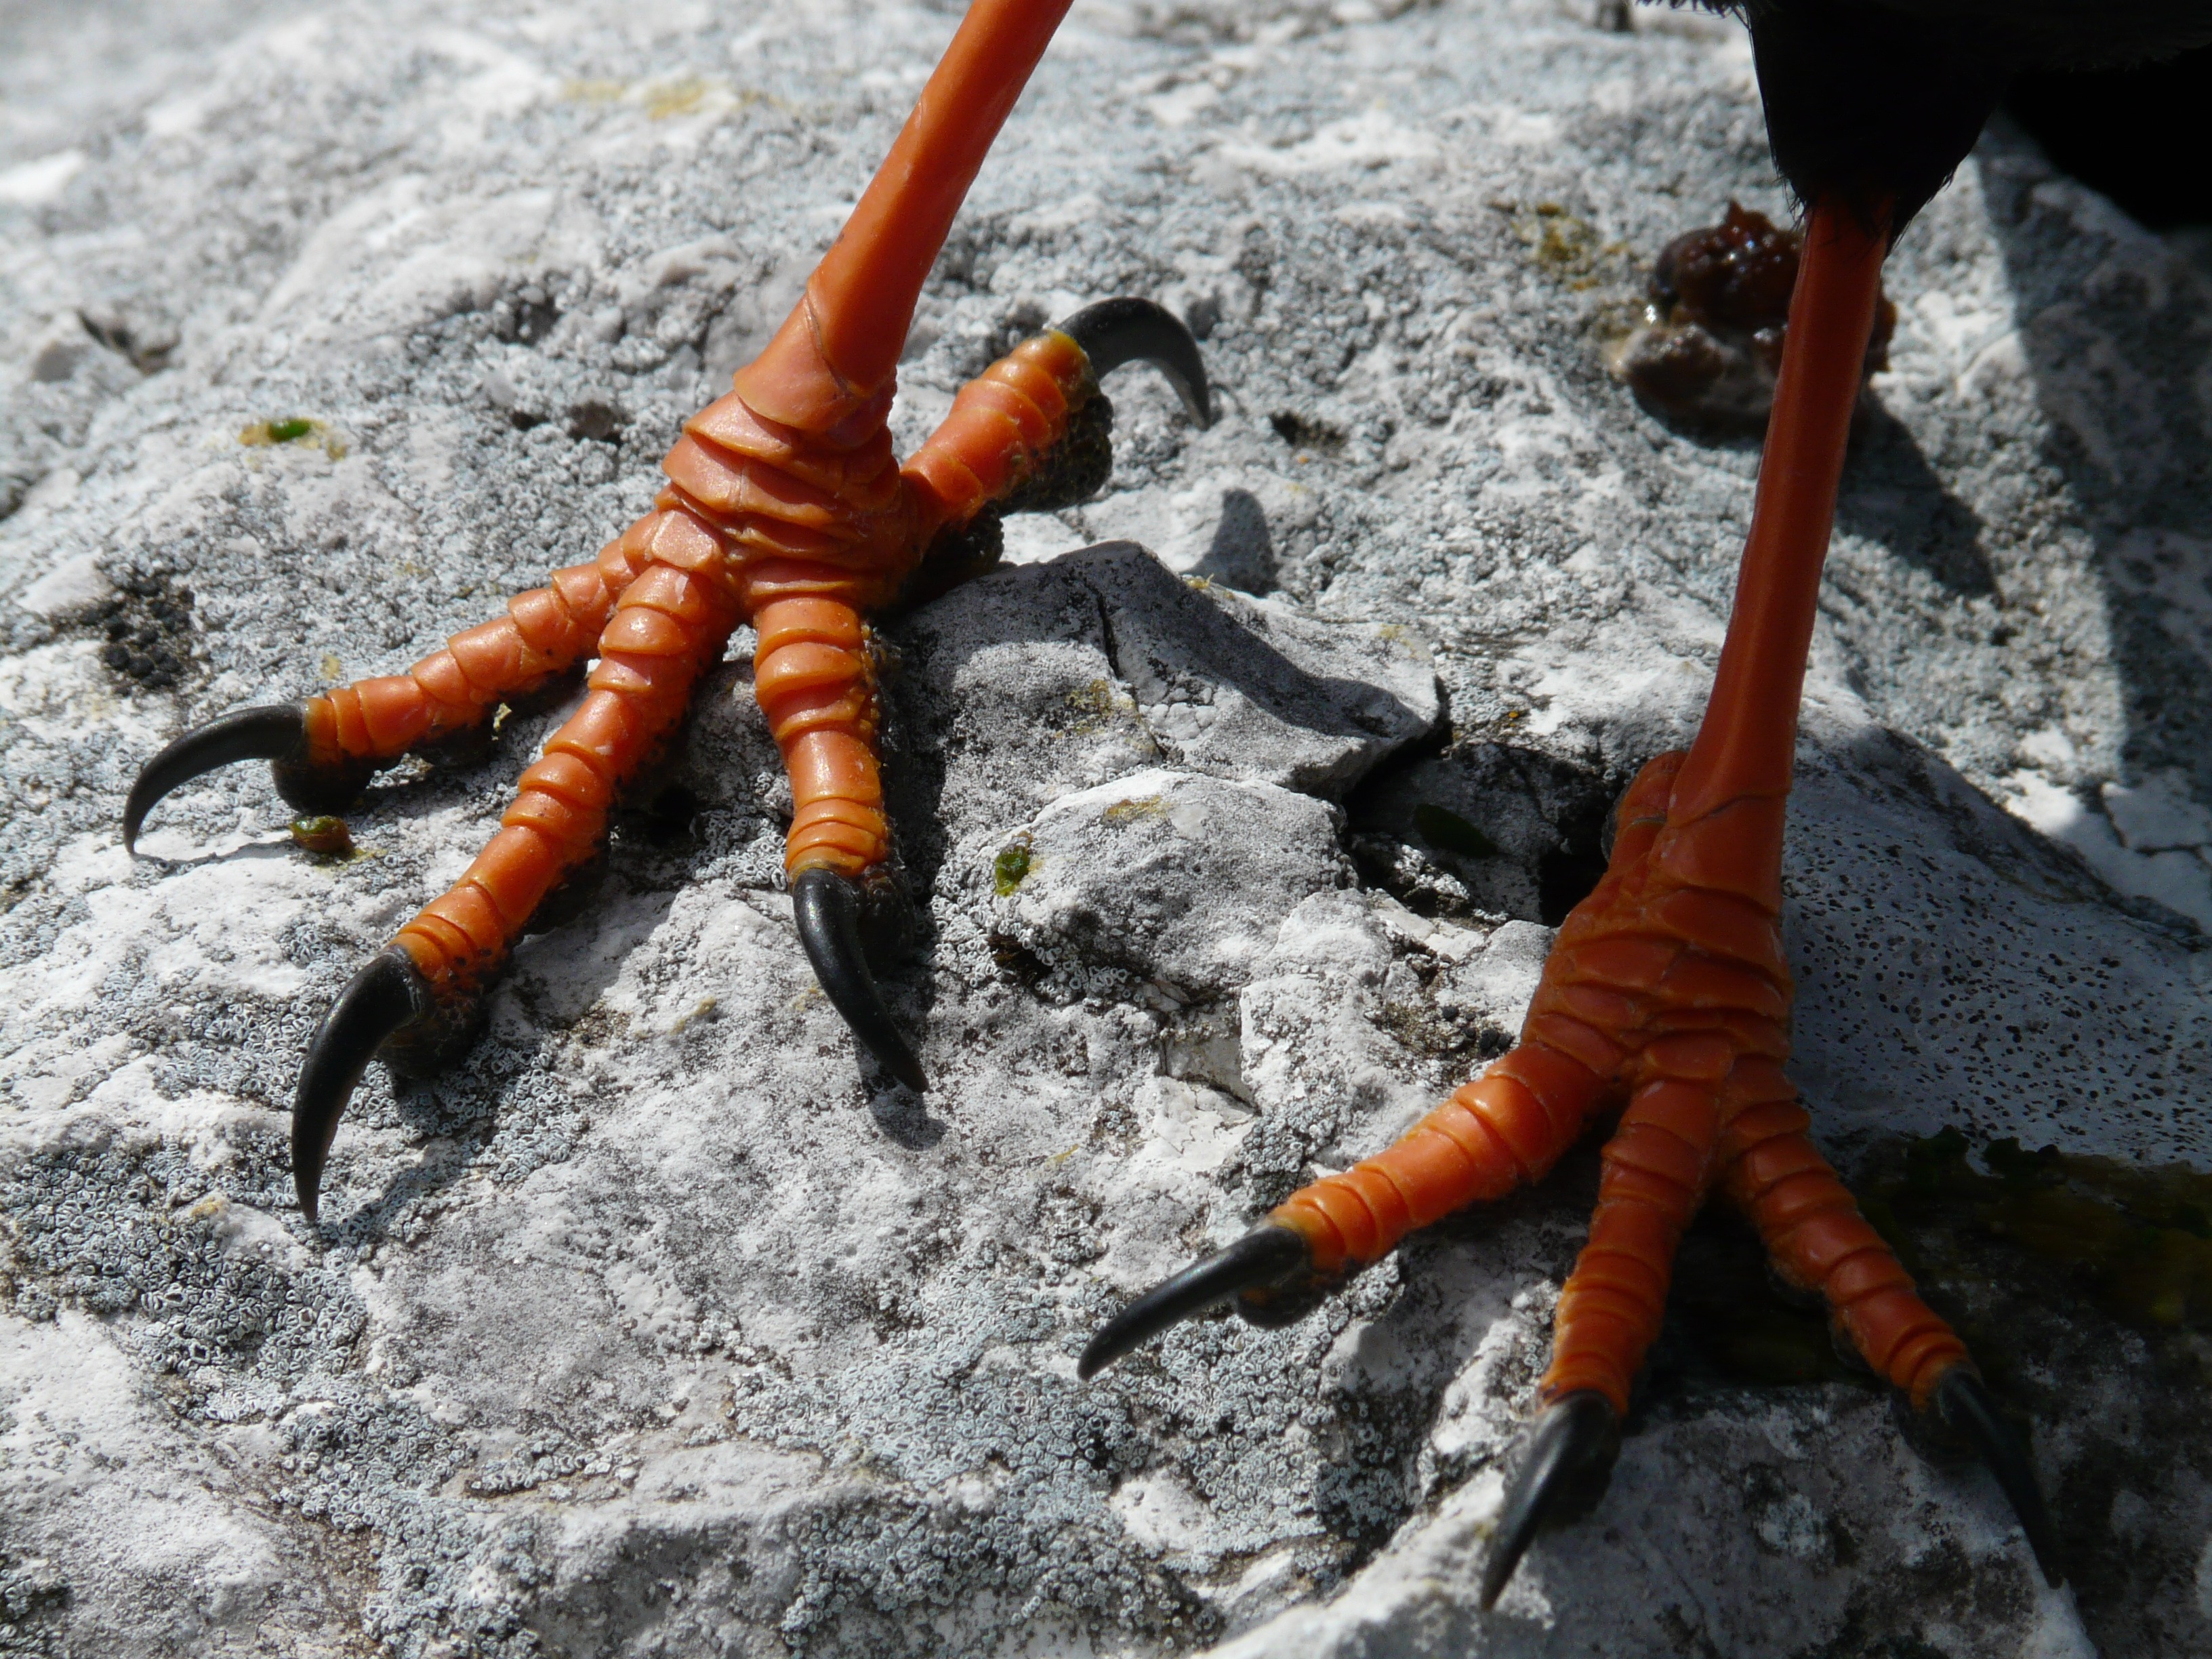
feet, wildlife, orange, red, biology, soil, fauna, claw, crow, invertebrate, legs, raven bird, corvidae, jackdaw, members, chough, bergdohle, orange red, marine biology, vogelfuesse, pyrrhocorax graculus, jochdohle, coral red